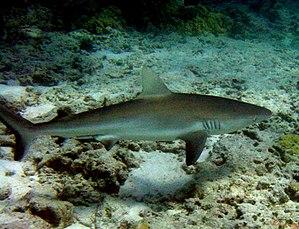
Le Requin des Galápagos, Carcharhinus galapagensis, est une espèce de requins de la famille des Carcharhinidae, que l'on peut rencontrer dans les trois principaux bassins océaniques. Il affectionne principalement les environnements récifaux clairs autour des îles océaniques, où il est souvent une des espèces de requins les plus abondantes. C'est une espèce de grande taille qui atteint fréquemment 3 m. Le Requin des Galápagos a la forme fusiforme typique des requins des récifs, et il ressemble fortement au Requin requiem de sable et au Requin gris de récif. Il s'en distingue notamment par sa grande première nageoire dorsale, qui a une pointe légèrement arrondie et est implantée au niveau des extrémités arrière des nageoires pectorales.